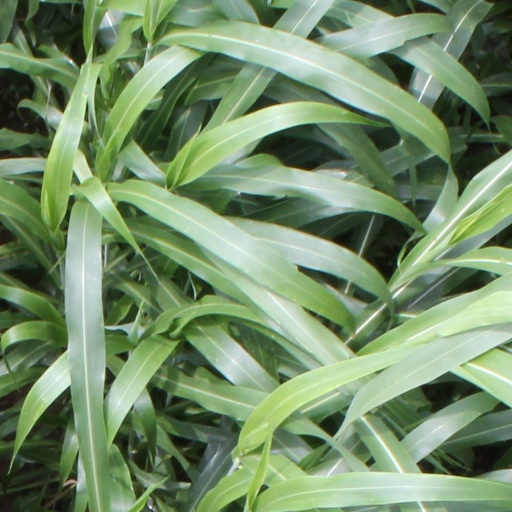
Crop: sorghum